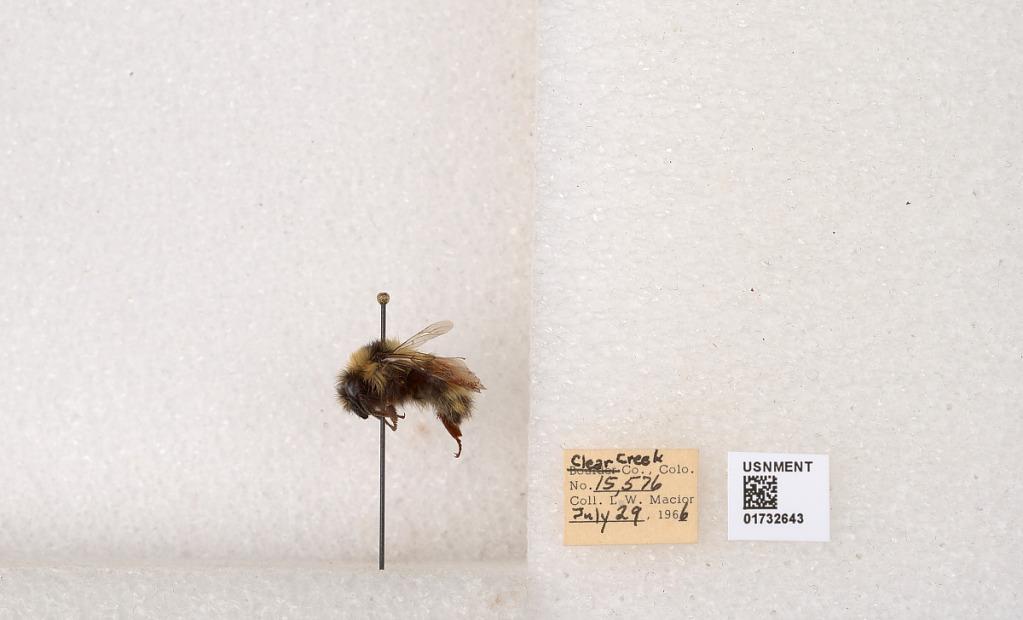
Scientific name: Bombus (Pyrobombus) sylvicola Kirby
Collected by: L. Macior
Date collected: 1966-7-29
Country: United States
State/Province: Colorado
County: Clear Creek
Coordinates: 39.7006, -105.694